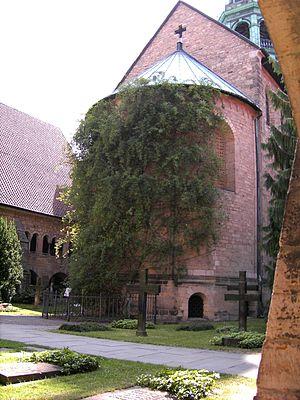
Le rosier millénaire ou rosier d'Hildesheim est un grand églantier de l’espèce Rosa canina qui pousse contre le mur d'abside de la cathédrale Sainte-Marie de Hildesheim en Allemagne. Le qualificatif "millénaire" semble abusif, même si la plante à plusieurs centaines d'année comme plusieurs sources semblent en attester